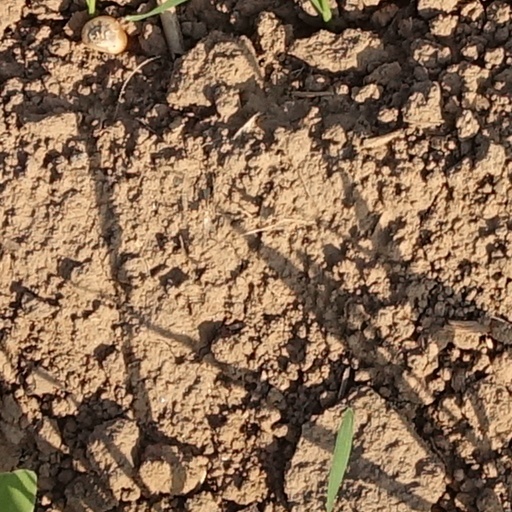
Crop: wheat